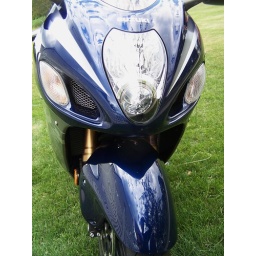
Precision. Technology. Speed.  The fastest street legal production bike in the world.  Suzuki Hayabusa.